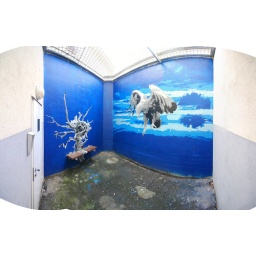
Getting blue walls in prison.